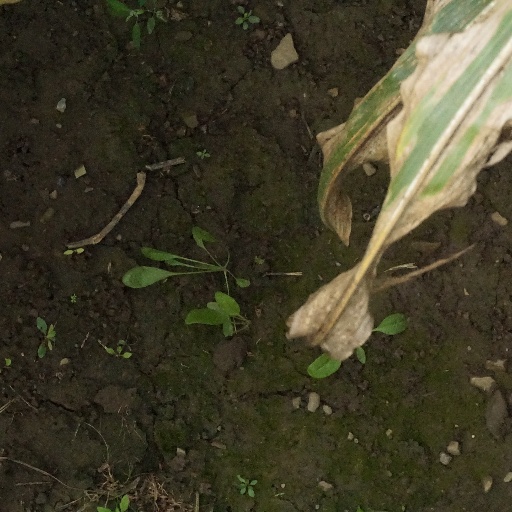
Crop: maize; corn